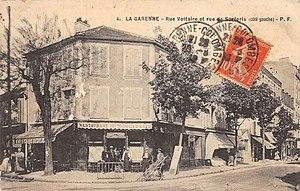
La Garenne-Colombes.Rue Voltaire.Rue Sartoris
La rue Sartoris est une voie de communication située à La Garenne-Colombes.